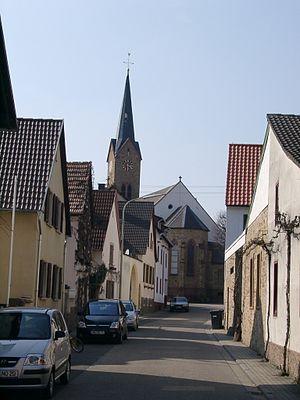
Ruppertsberg est une municipalité allemande située dans le land de Rhénanie-Palatinat et l'arrondissement de Bad Dürkheim.